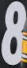
Number: 8